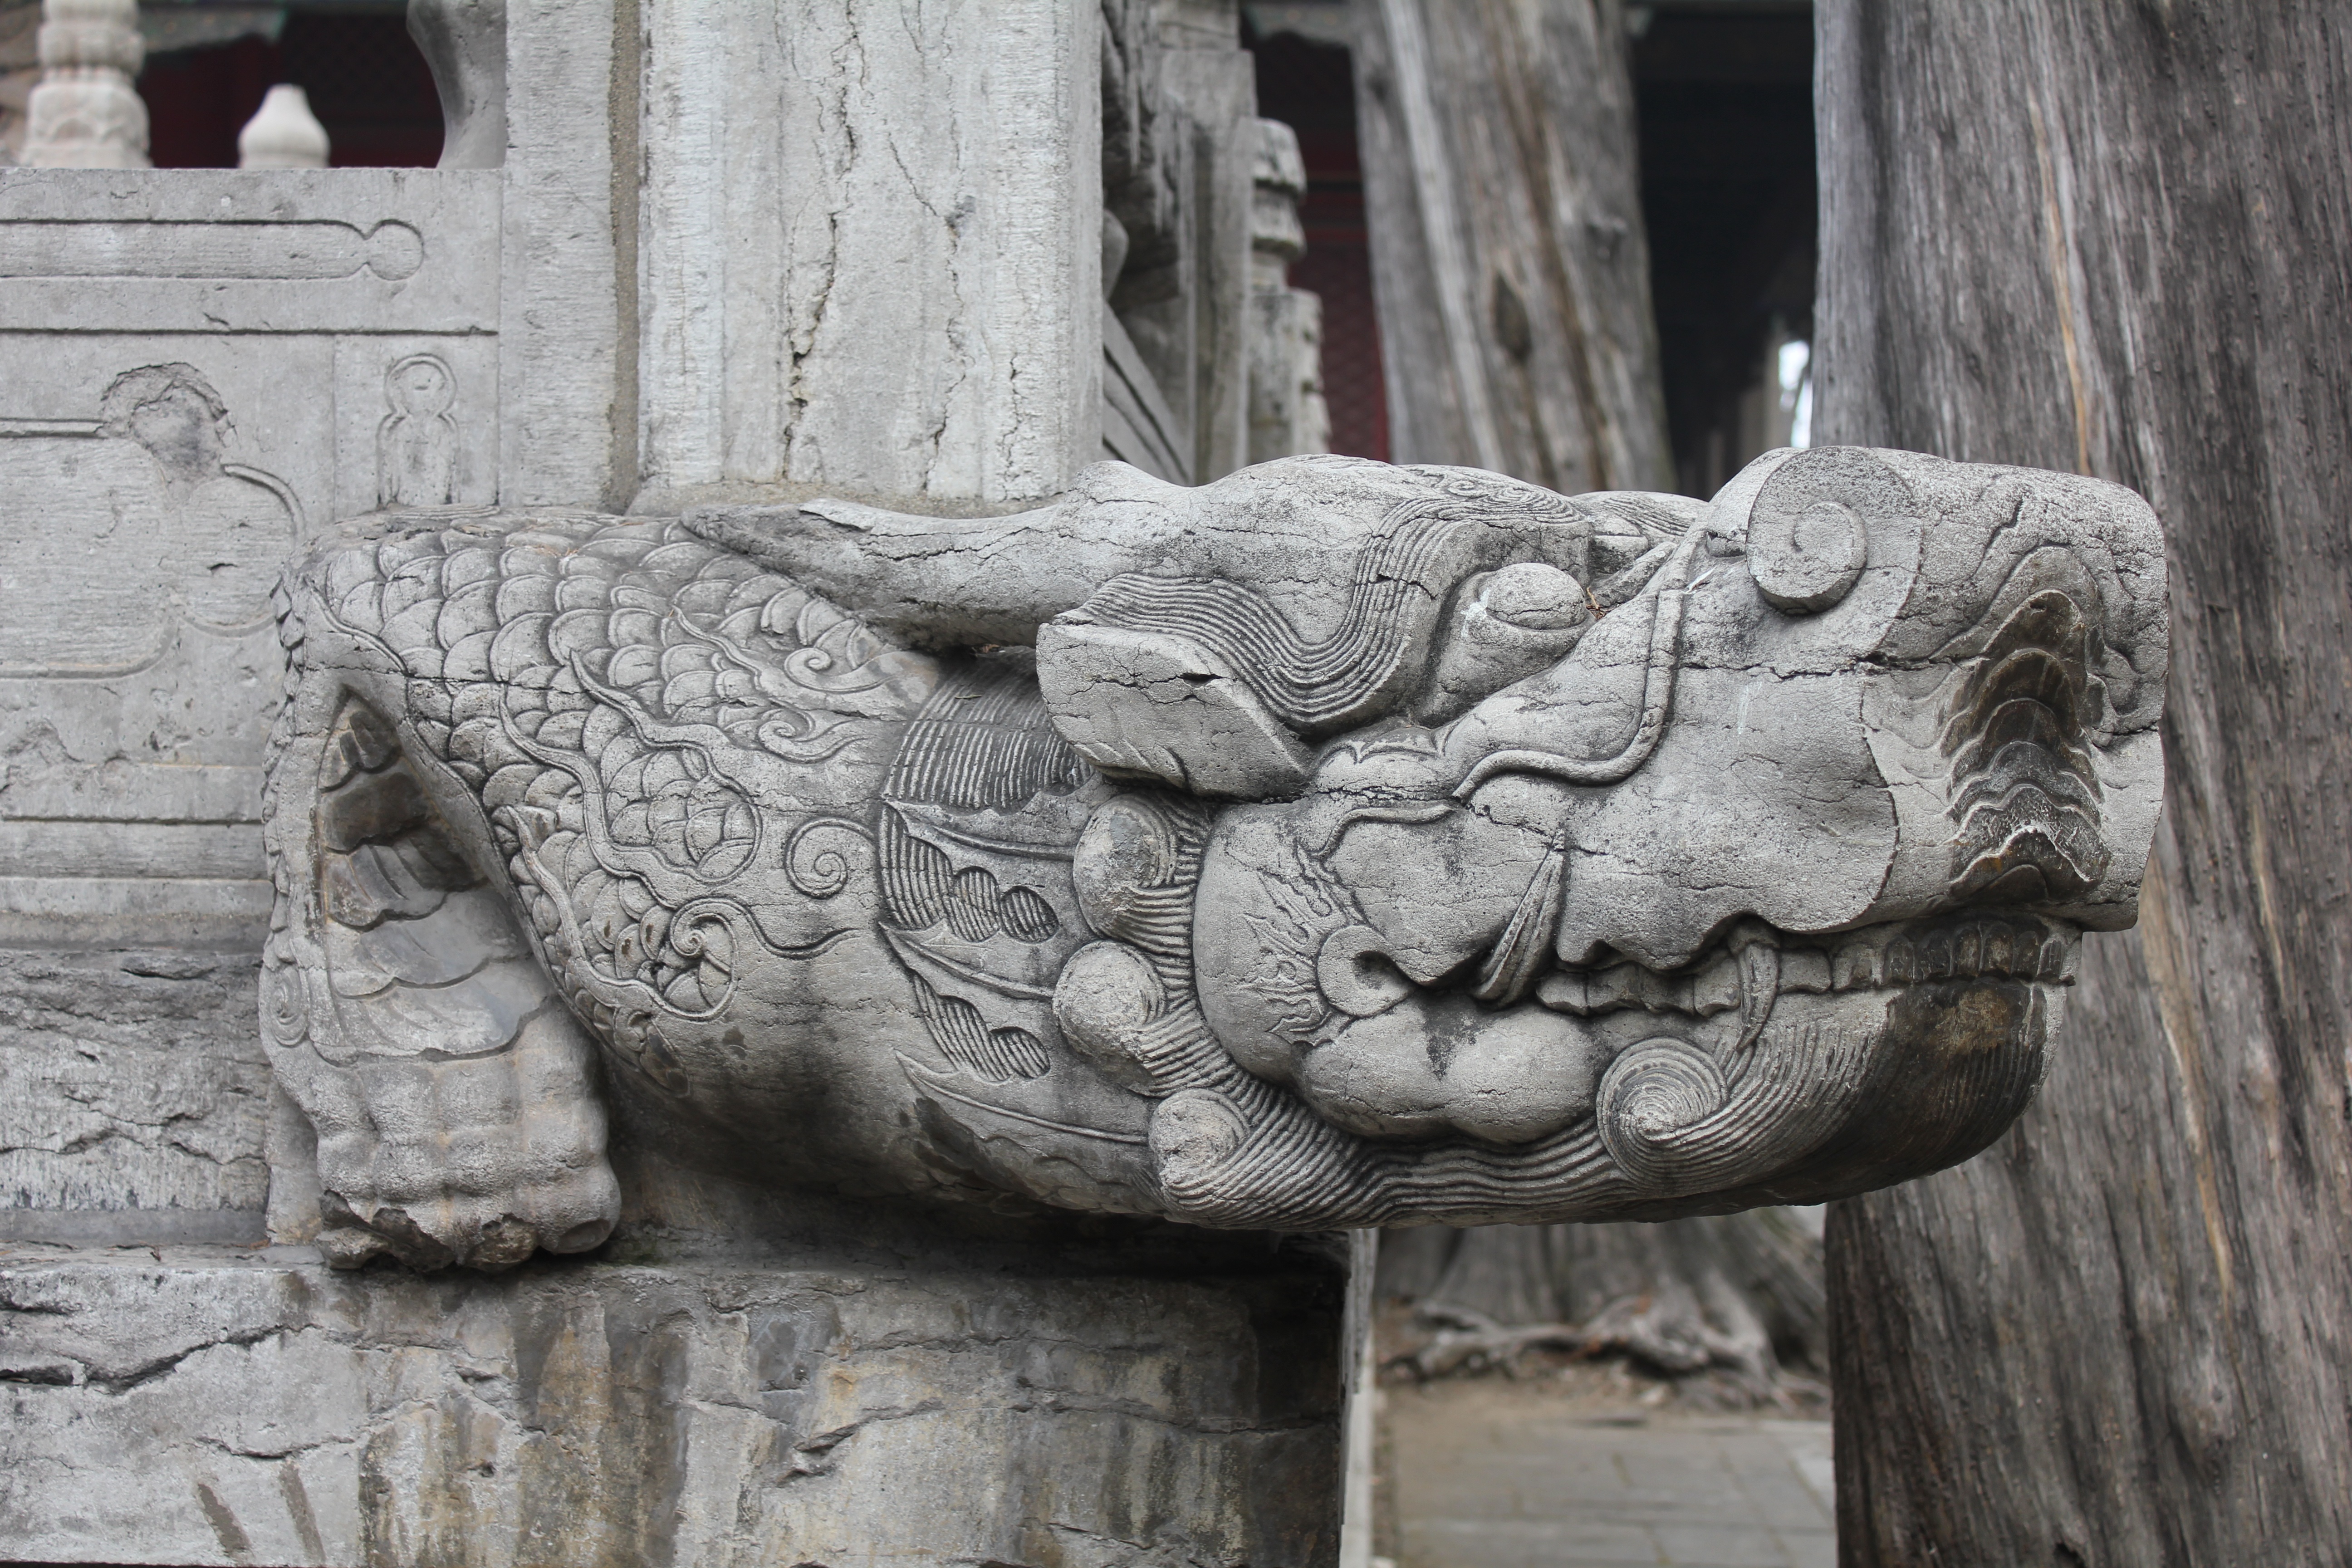
rock, wood, monument, statue, tile, gargoyle, sculpture, art, temple, faucet, culture, history, carving, relief, monuments, stele, carved stone, shandong, stone carving, the city walls, ancient history, qufu